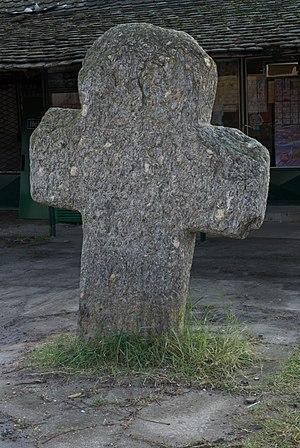
Les monuments culturels protégés constituent une catégorie de monuments de Serbie inscrits sur une liste de monuments bénéficiant de la protection de l'État. Il s'agit d'une troisième catégorie de monuments protégés classés, par leur importance, après les monuments culturels d'importance exceptionnelle et les monuments culturels de grande importance.
Cet article recense les monuments culturels du district du Banat méridional en Serbie.